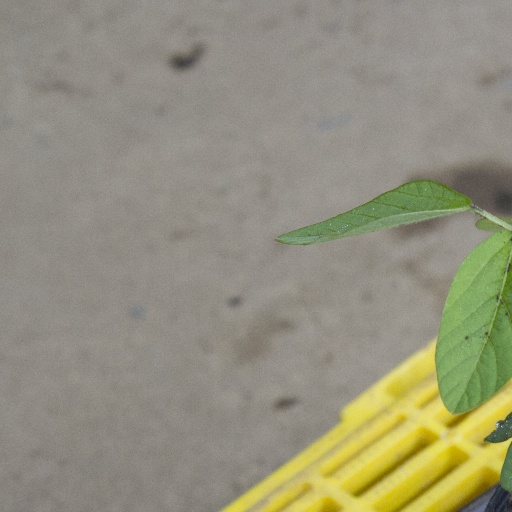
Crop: soybean